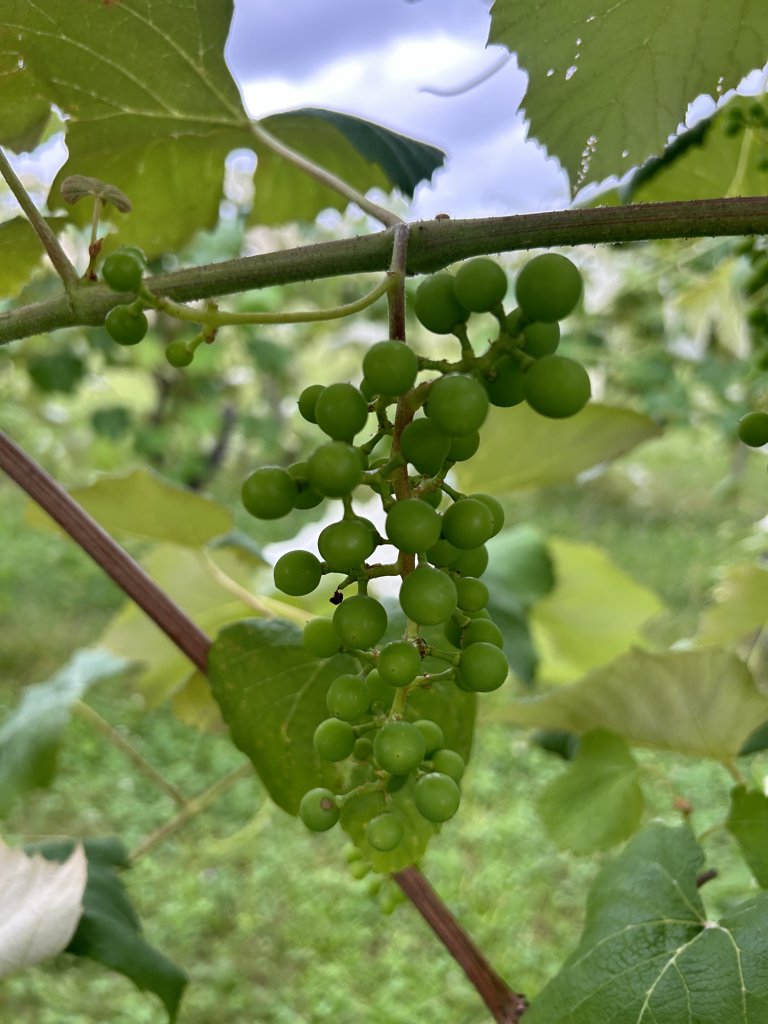
Berries visible: 49
Grape clusters: 1